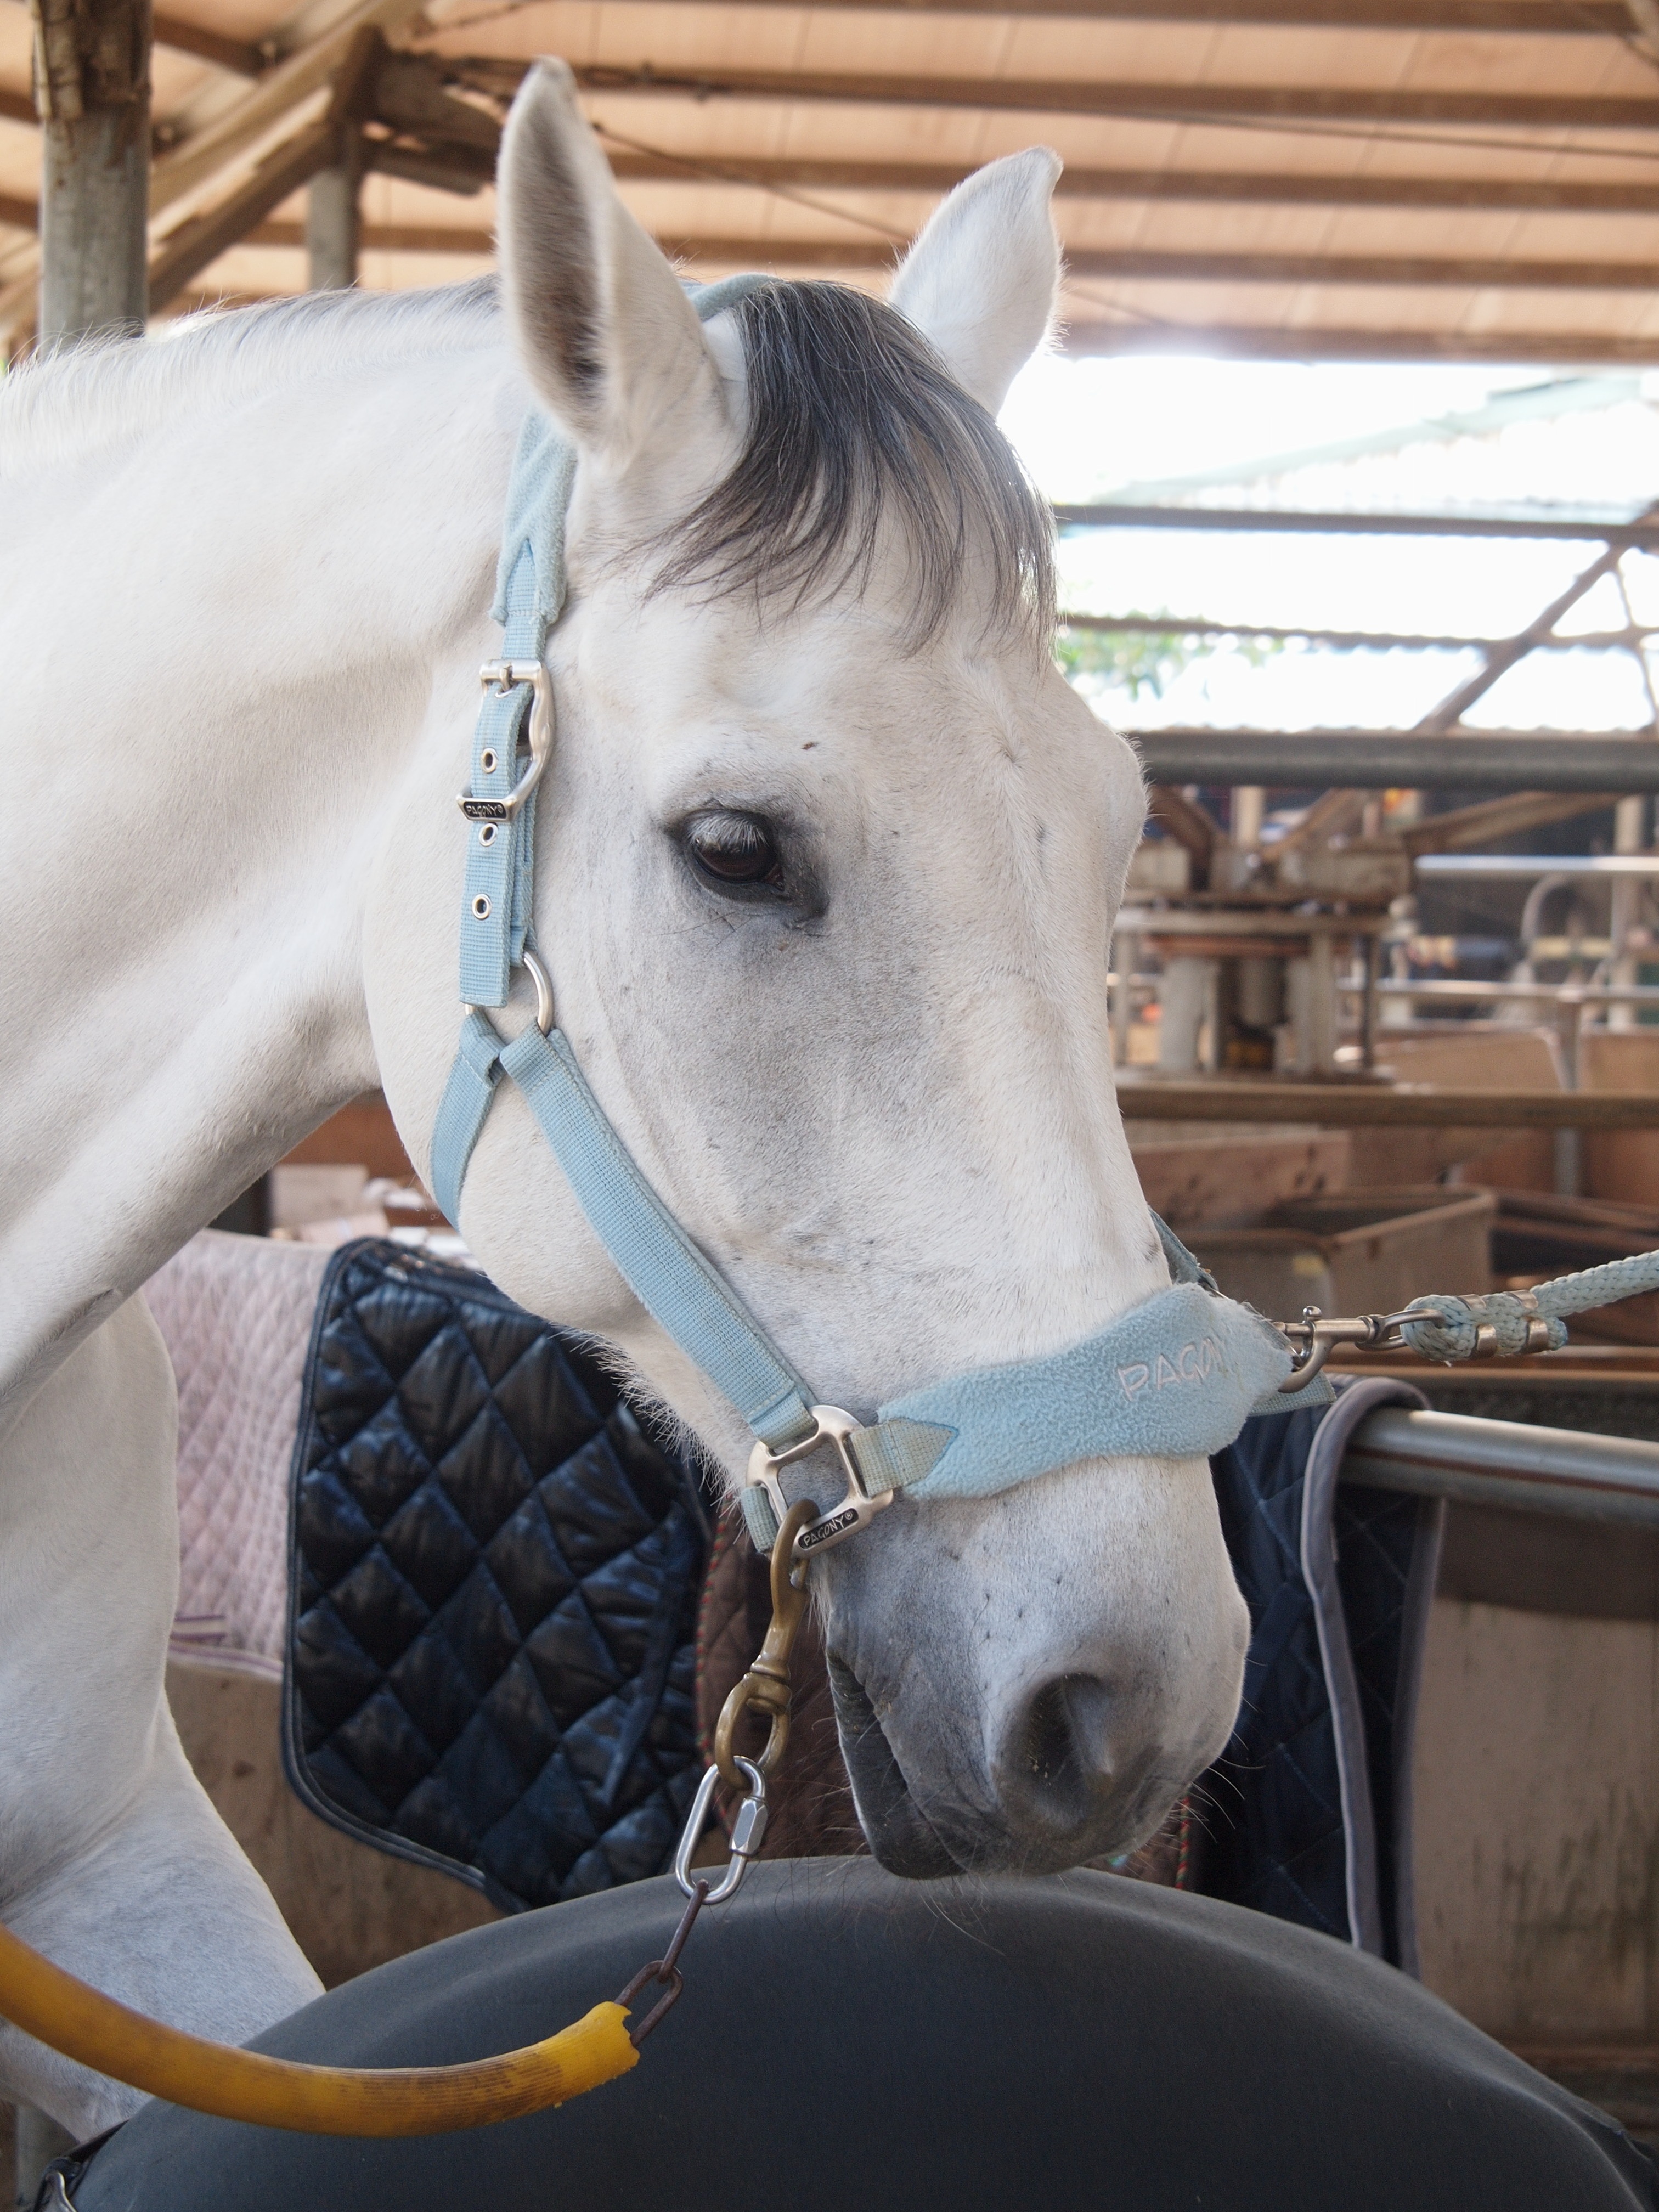
white, horse, mammal, stallion, mane, bridle, whitehorse, mare, horsehead, stables, halter, pack animal, horse like mammal, horse tack, happy valley race course, new hope racecourse